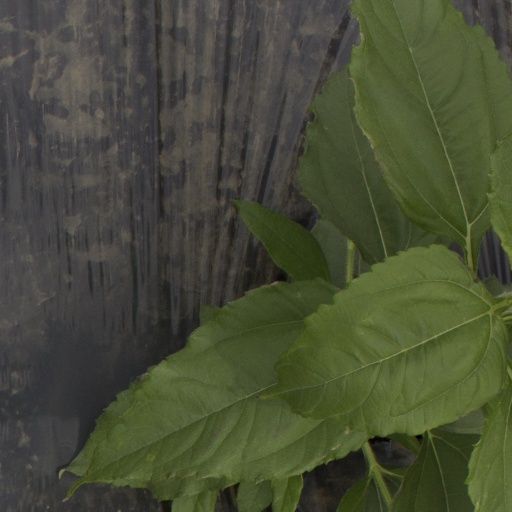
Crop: Jerusalem artichoke